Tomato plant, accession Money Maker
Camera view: tilt-top (135 deg); turntable rotation: 120 degrees
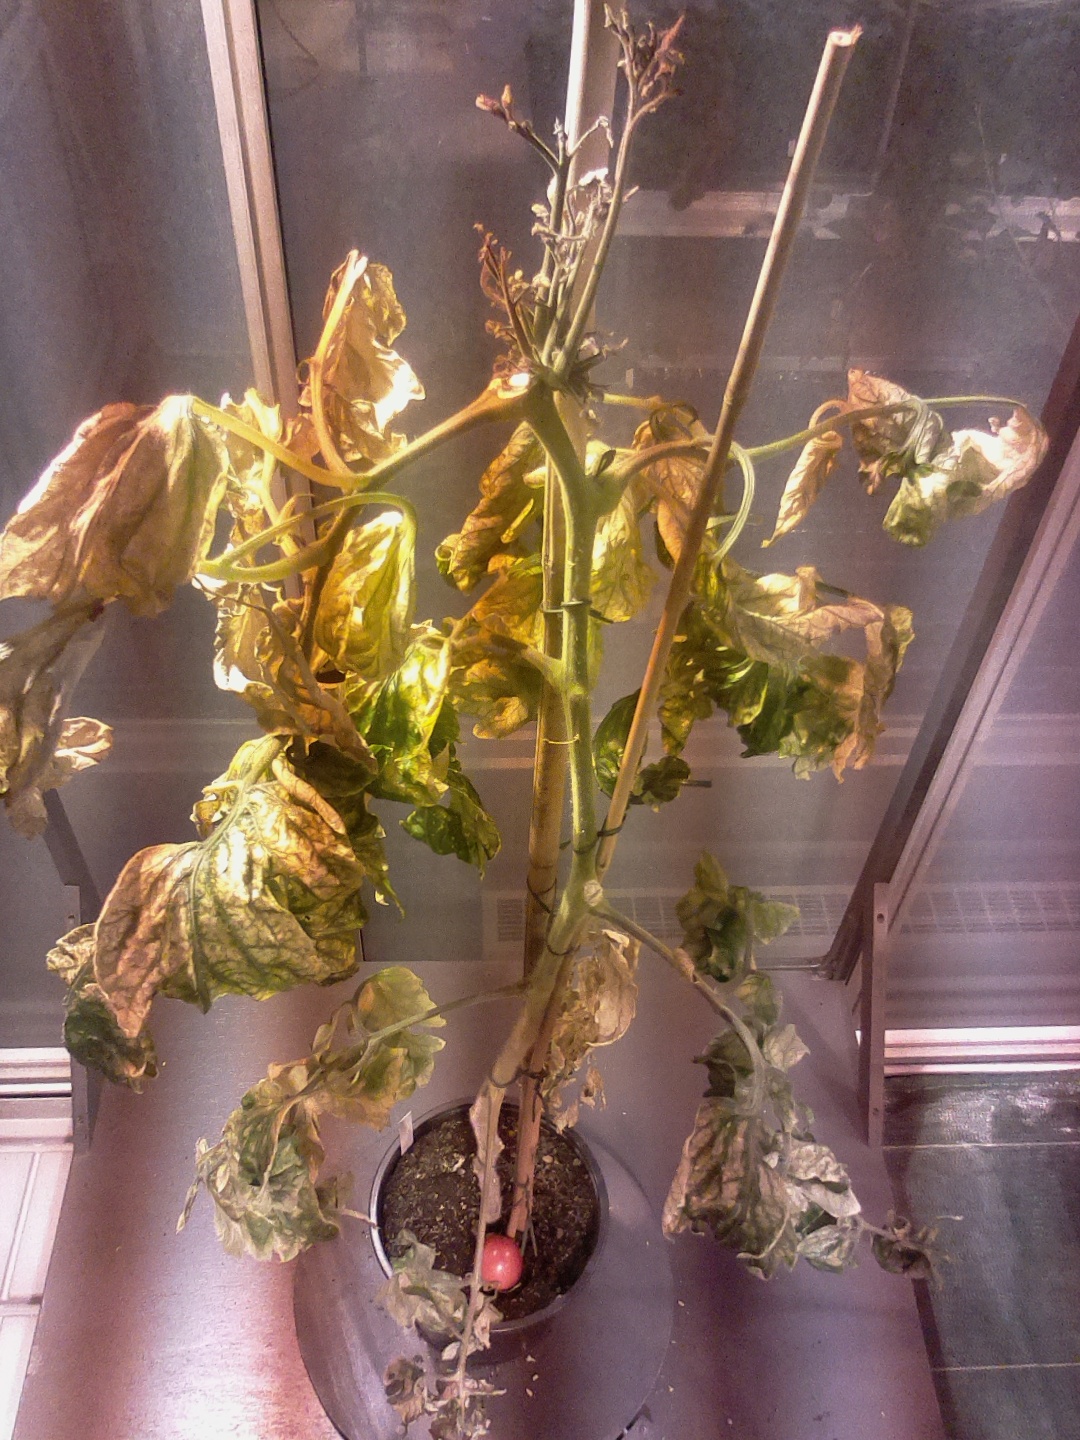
BBCH growth stage 29: 90%-100% Side shoots formed